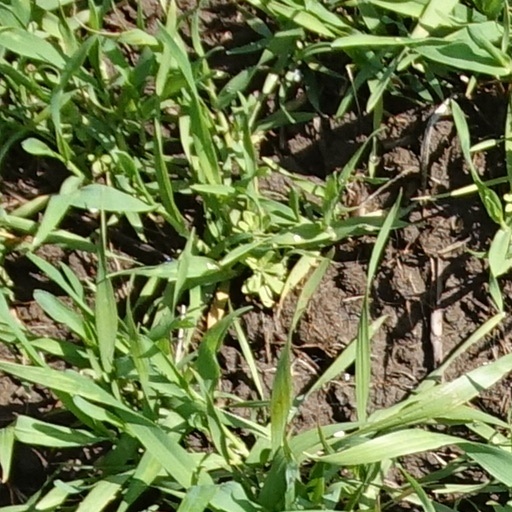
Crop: wheat